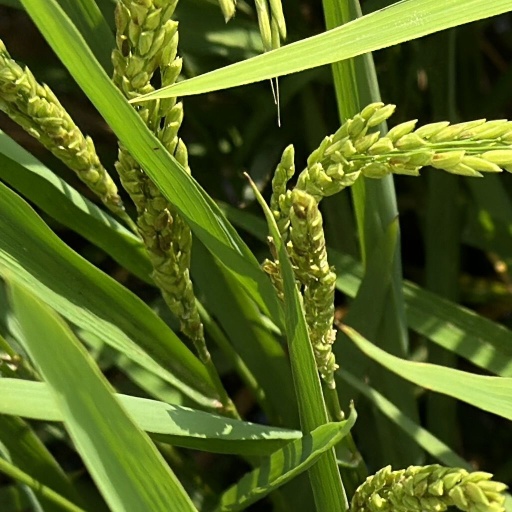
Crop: rice